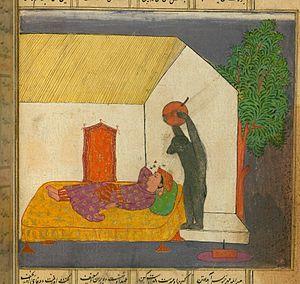
La Sagesse des contes est un recueil de contes réécrits et commentés par le cinéaste, artiste et écrivain chilien Alejandro Jodorowsky, paru en 1997, traduit et publié en français depuis l'espagnol, réédité et augmenté d'une dizaine de contes en 2007. Les contes proviennent de la plupart des grandes religions et sagesses du monde, et l'auteur en propose une interprétation personnelle, liée à des événements de sa vie. Les contes proposent des leçons de sagesse et des réflexions.